FedEx Ground

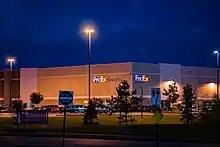
A FedEx SmartPost facility in Maple Grove, Minnesota

FedEx Ground Economy is a subsidiary of FedEx Ground which provides a parcel consolidation service most commonly used for residential deliveries of small, lightweight parcels. It is cheaper than ground package delivery but speeds are generally one to two days slower. Parcels are trackable but delivery dates are not guaranteed. The service is available only to shippers who meet certain requirements and have a SmartPost contract in place with FedEx.